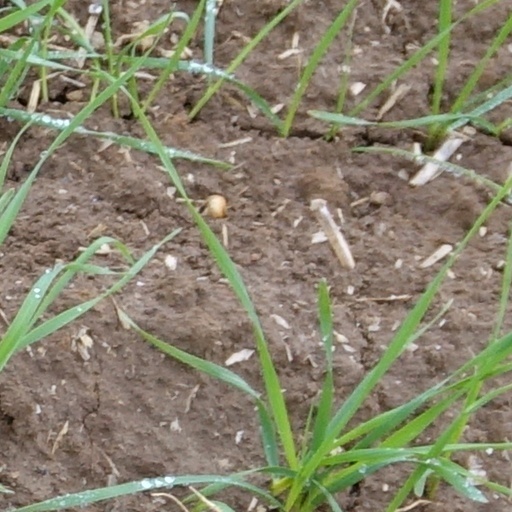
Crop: wheat